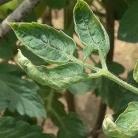
Crop: Tomato
Condition: virosis-d